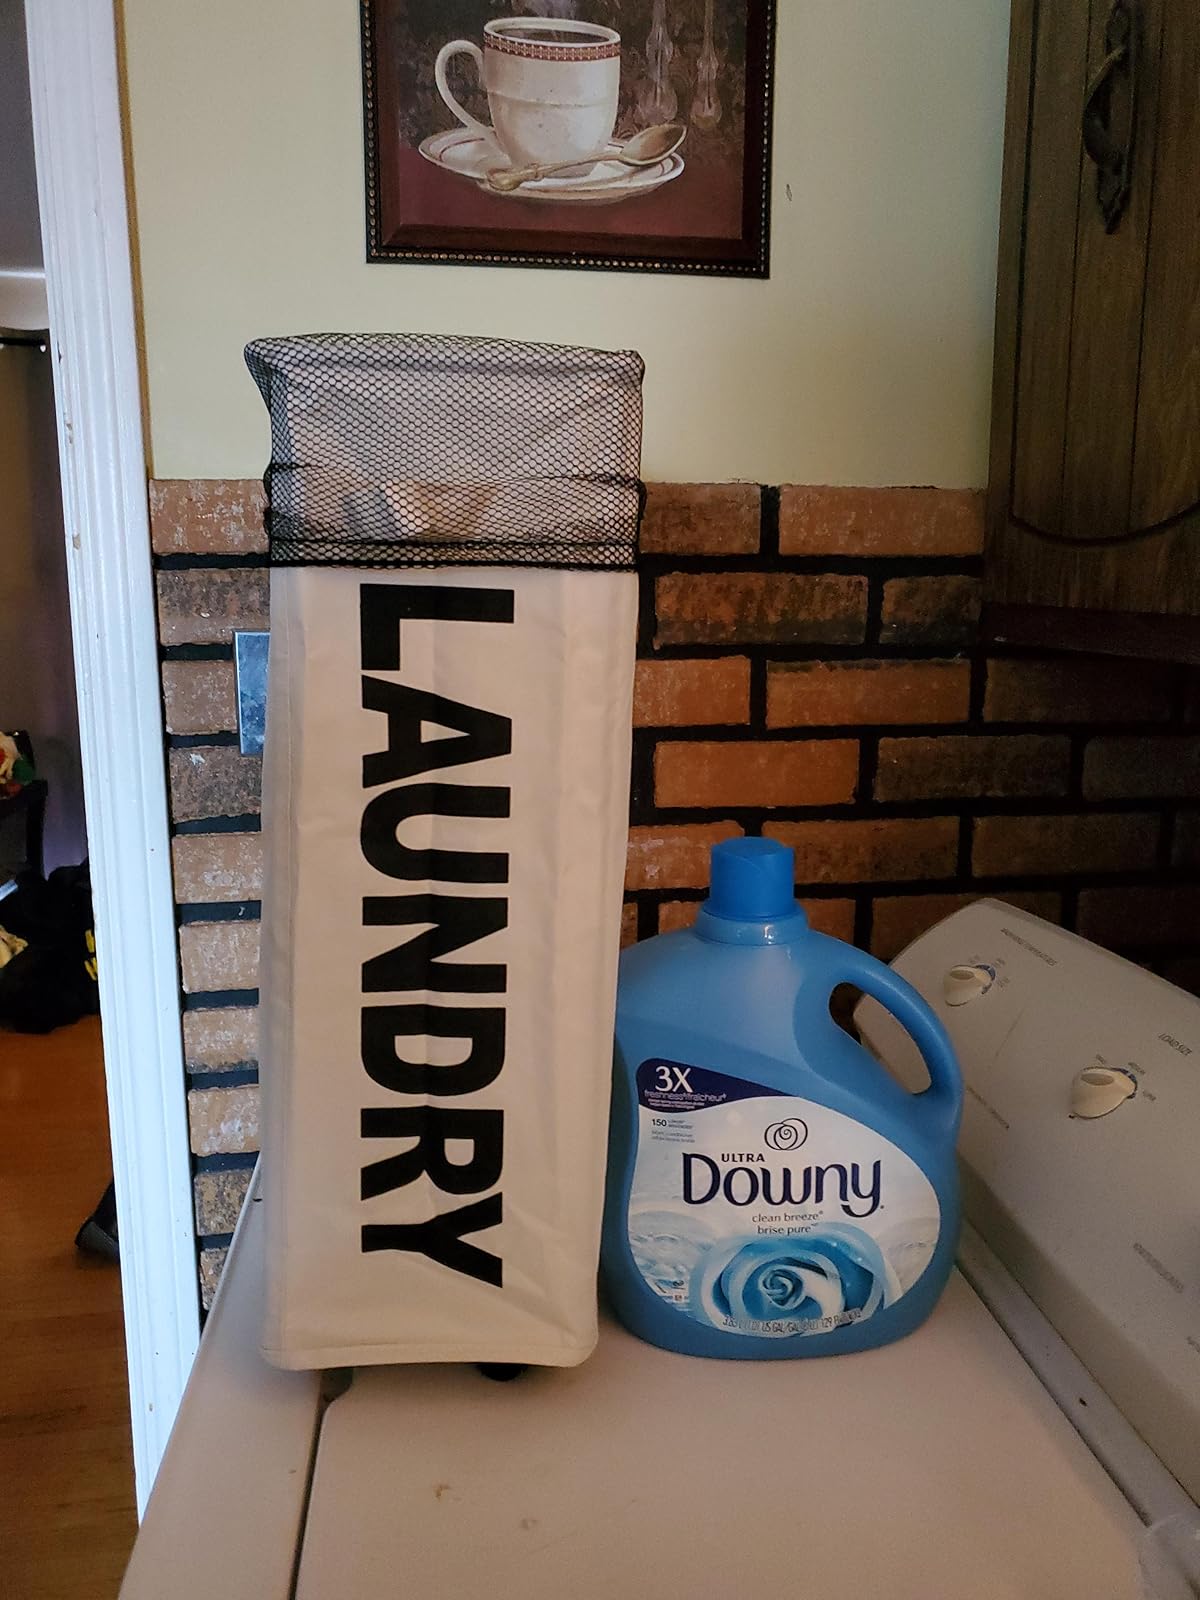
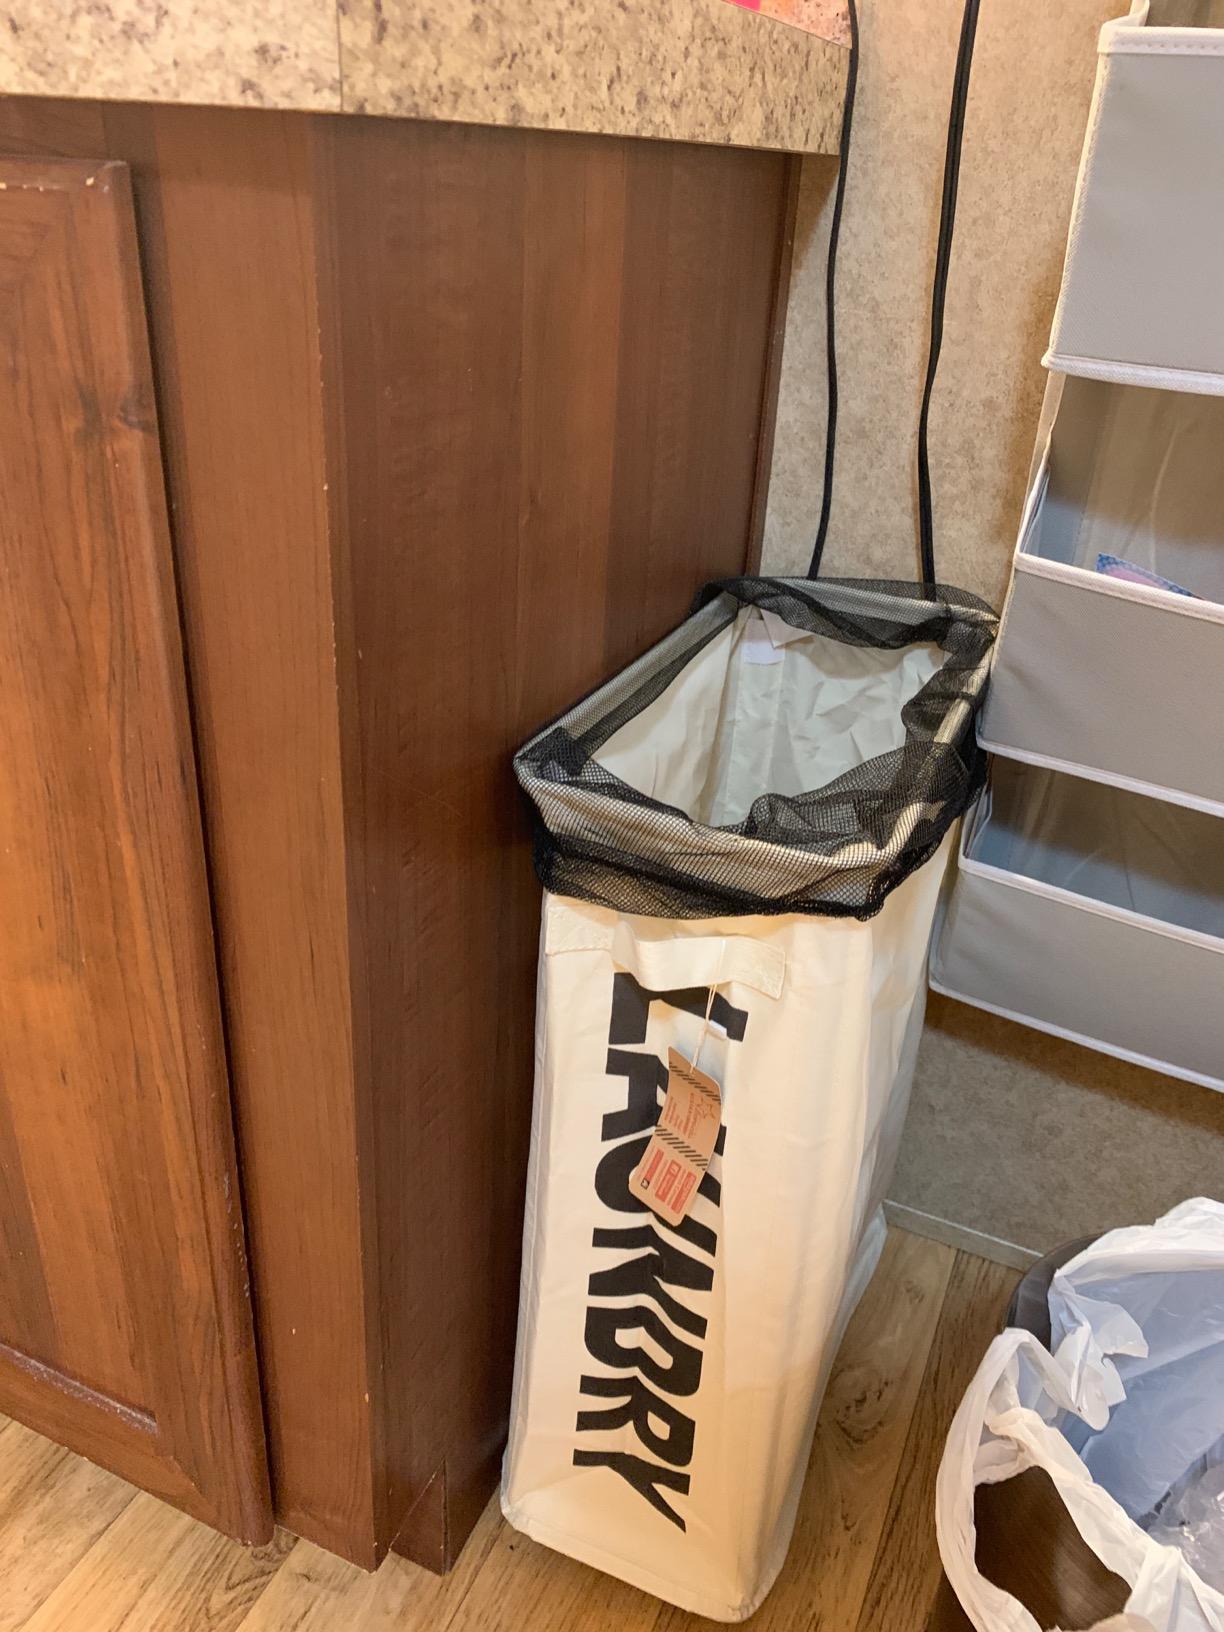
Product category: items_hamper
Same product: yes